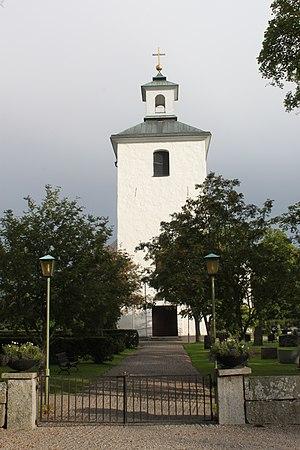
Skatelöv est une paroisse de la province suédoise de Småland, située dans le comté de Kronoberg, sur le territoire de la commune d'Alvesta. Sa superficie est de 15 084 hectares.